Barrow-in-Furness

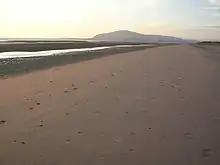
West Shore Beach at Earnse Bay with Black Combe visible in the distance

Historically Barrow's economy was dominated by the manufacturing sector, with the Barrow Hematite Steel Company and Vickers Shipbuilding and Engineering being amongst the most important global companies in their respective fields during the 20th century. In the present day, manufacturing remains the largest employment sector in the town. BAE Systems is the single largest employer with around 12,000 employees as at 2024, anticipated to increase by a further 5,000. However, like most of the UK, employment trends have greatly diversified since the 20th century and there are no other predominant employment sectors in Barrow.